Cruisin' Down the River

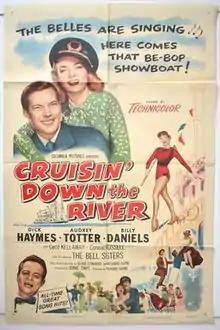
Theatrical release poster

Cruisin' Down the River is a 1953 American Technicolor musical film directed by Richard Quine. It stars Dick Haymes and Audrey Totter. The story is about a New York nightclub singer who inherits an old riverboat on the Chattahoochee River between Georgia and Alabama. It features comedy, some drama and several musical performances.